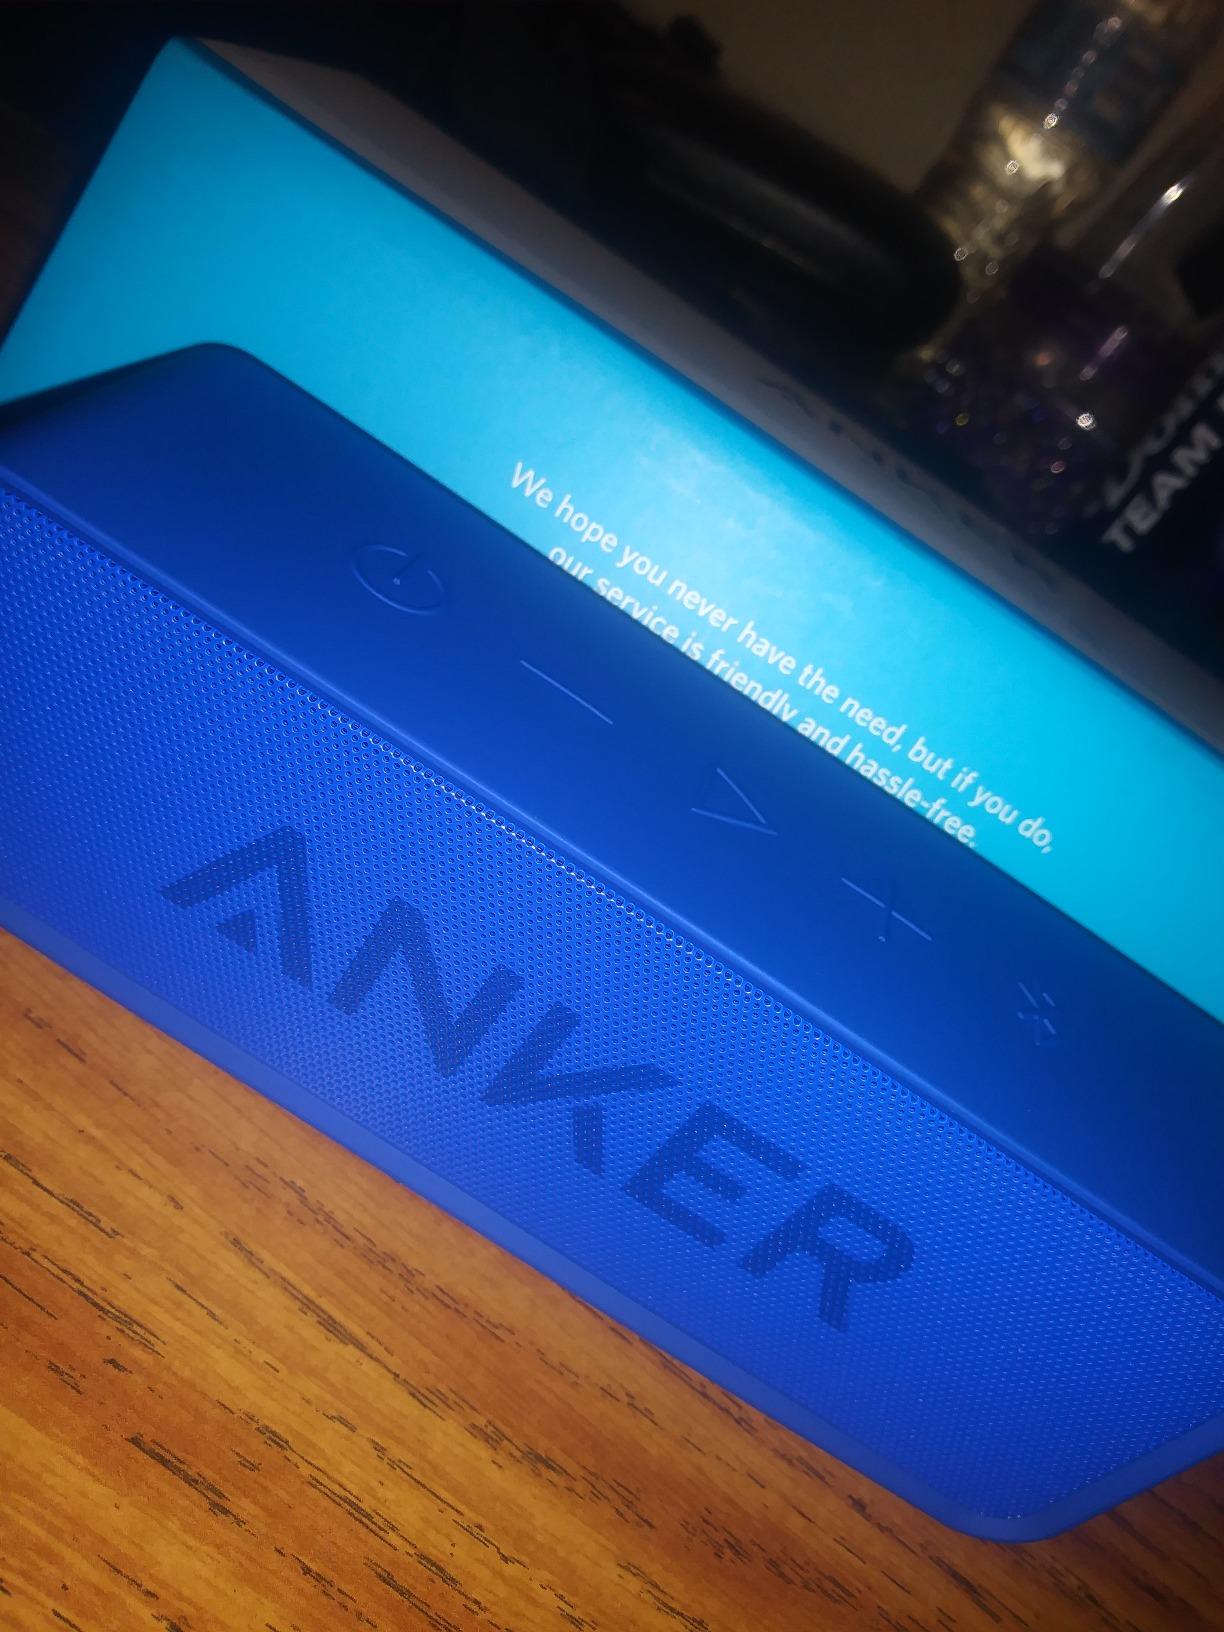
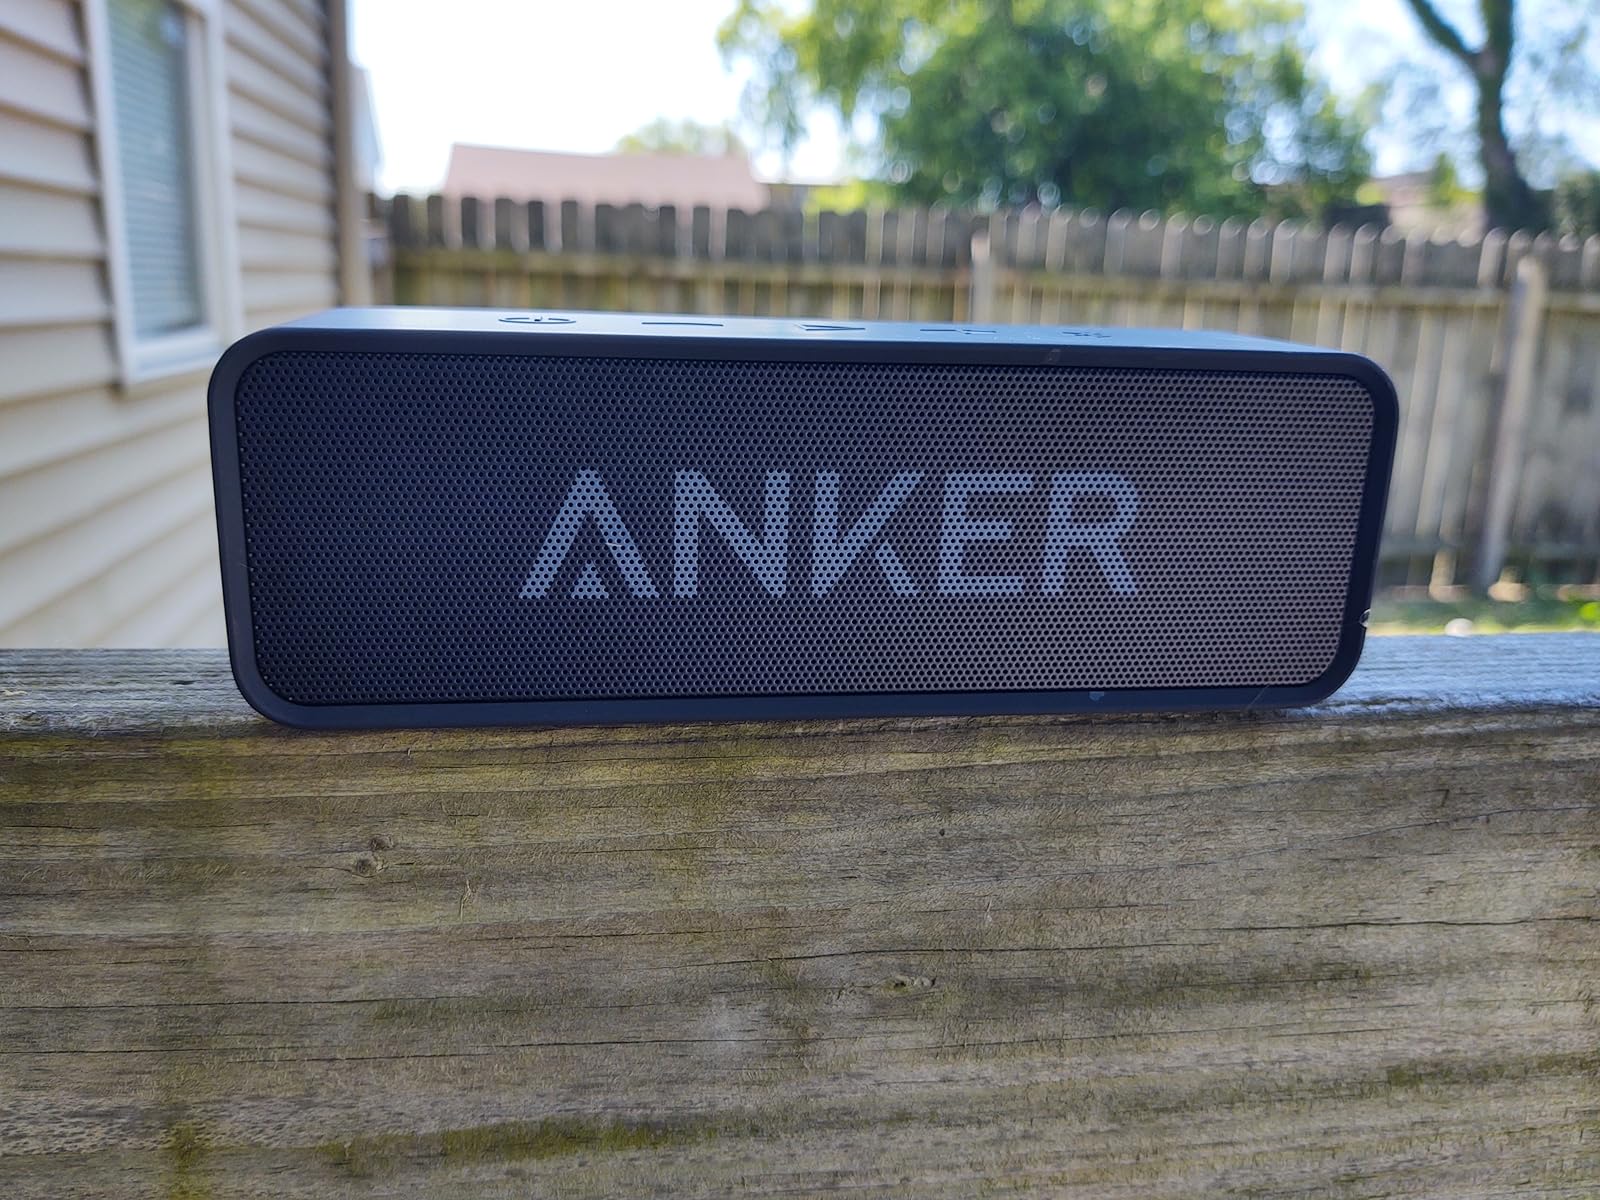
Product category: speaker
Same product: no